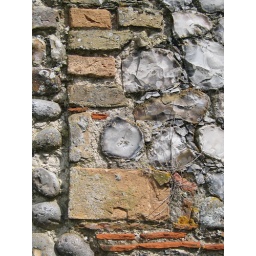
This interesting bit of building work on a wall in Baconsfield Castle Norfolk dates back to the fourteenth century.